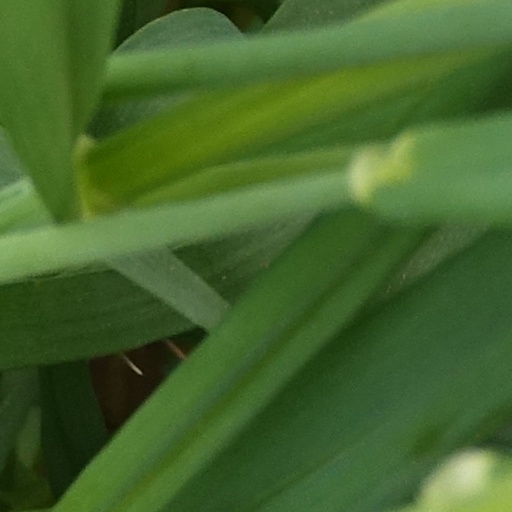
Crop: wheat